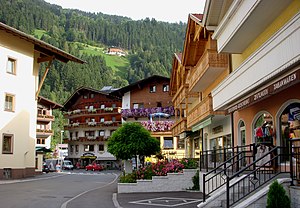
Zell am Ziller / Geografi
Torvet, udsigt mod nordvest
Zell er en købstadskommune i Zillertal og hører til Bezirk Schwaz i delstaten Tyrol i Østrig.